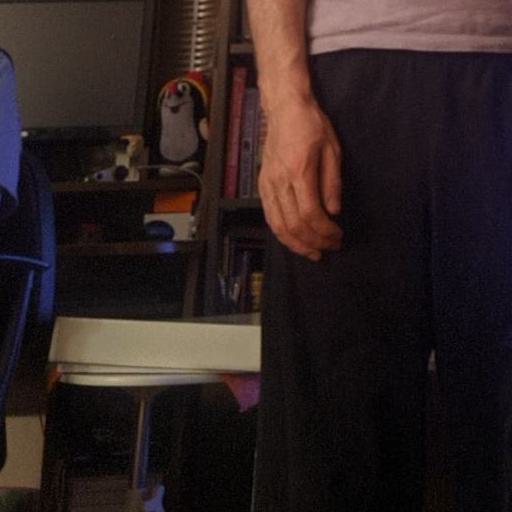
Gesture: no_gesture